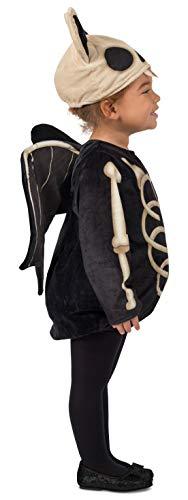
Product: Princess Paradise Skele-Bat Child's Costume, Small
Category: Clothing, Shoes & Jewelry | Costumes & Accessories | Kids & Baby | Girls | Costumes
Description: Great Condition.
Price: $40.20
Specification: ProductDimensions:17x16x2inches|ItemWeight:1pounds|ShippingWeight:1.33pounds(Viewshippingratesandpolicies)|ASIN:B07BZYBC94|Itemmodelnumber:PP4733_S|Manufacturerrecommendedage:36months-4years